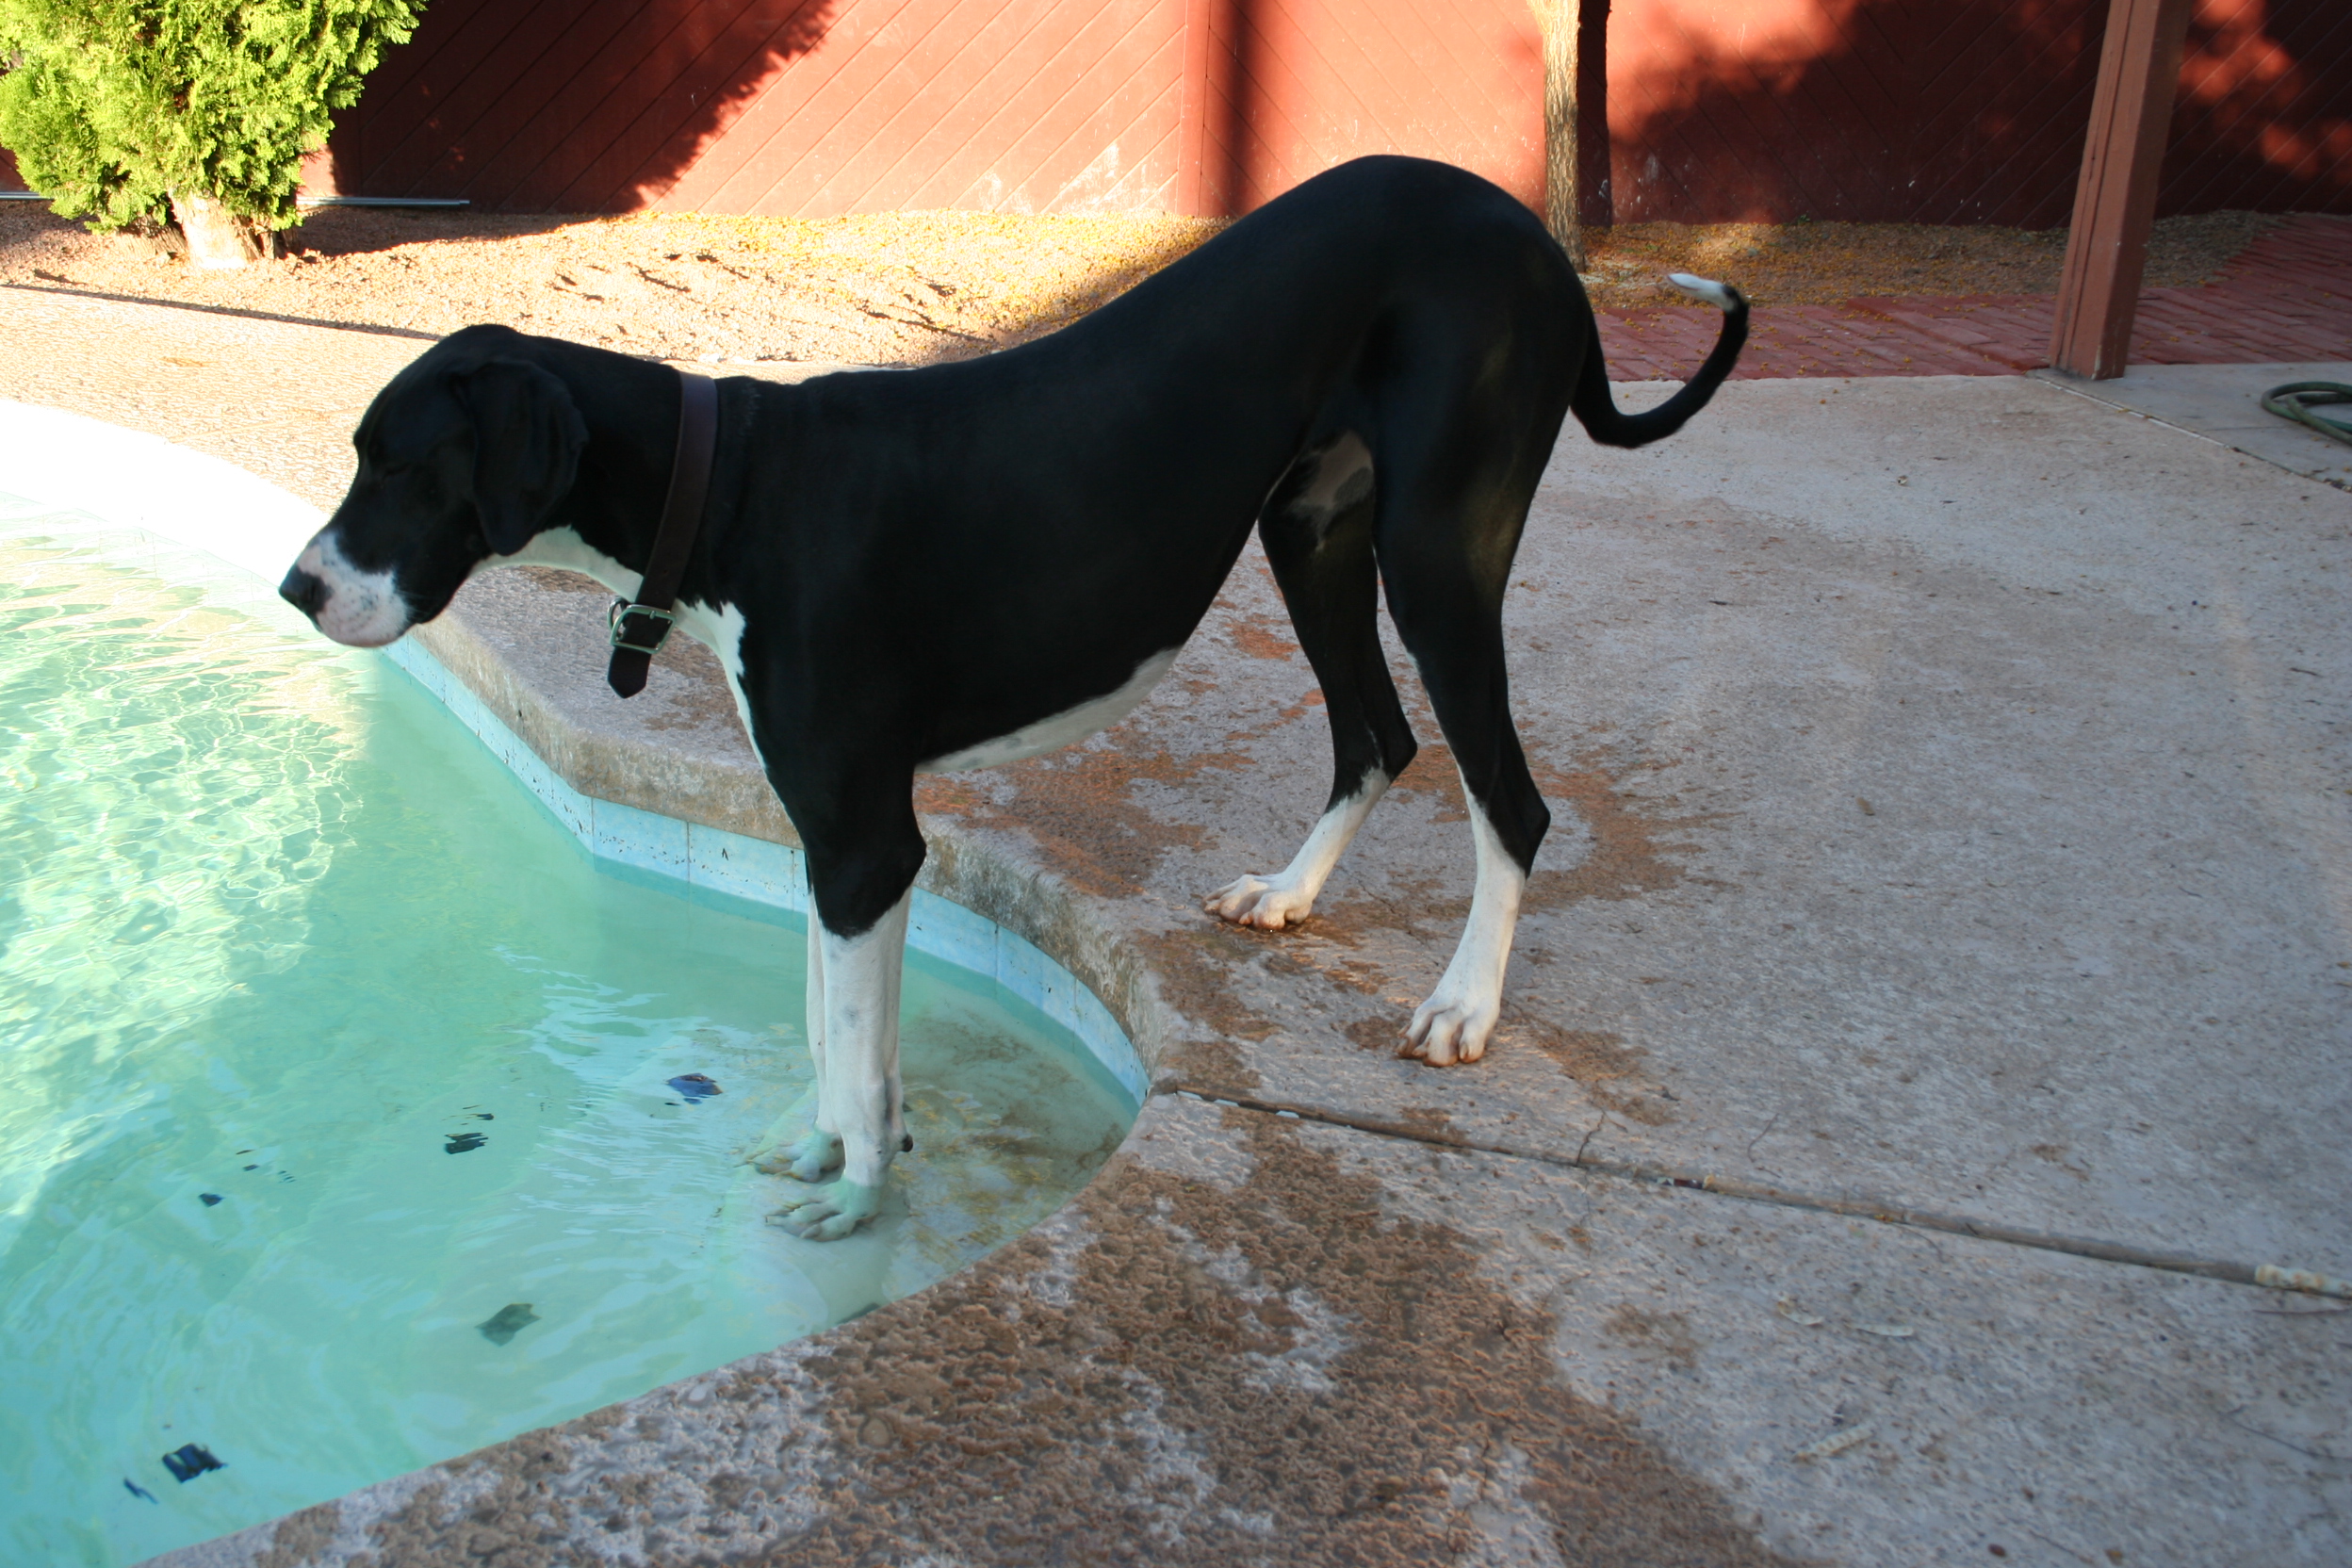
dog, mammal, vertebrate, greyhound, street dog, dog like mammal